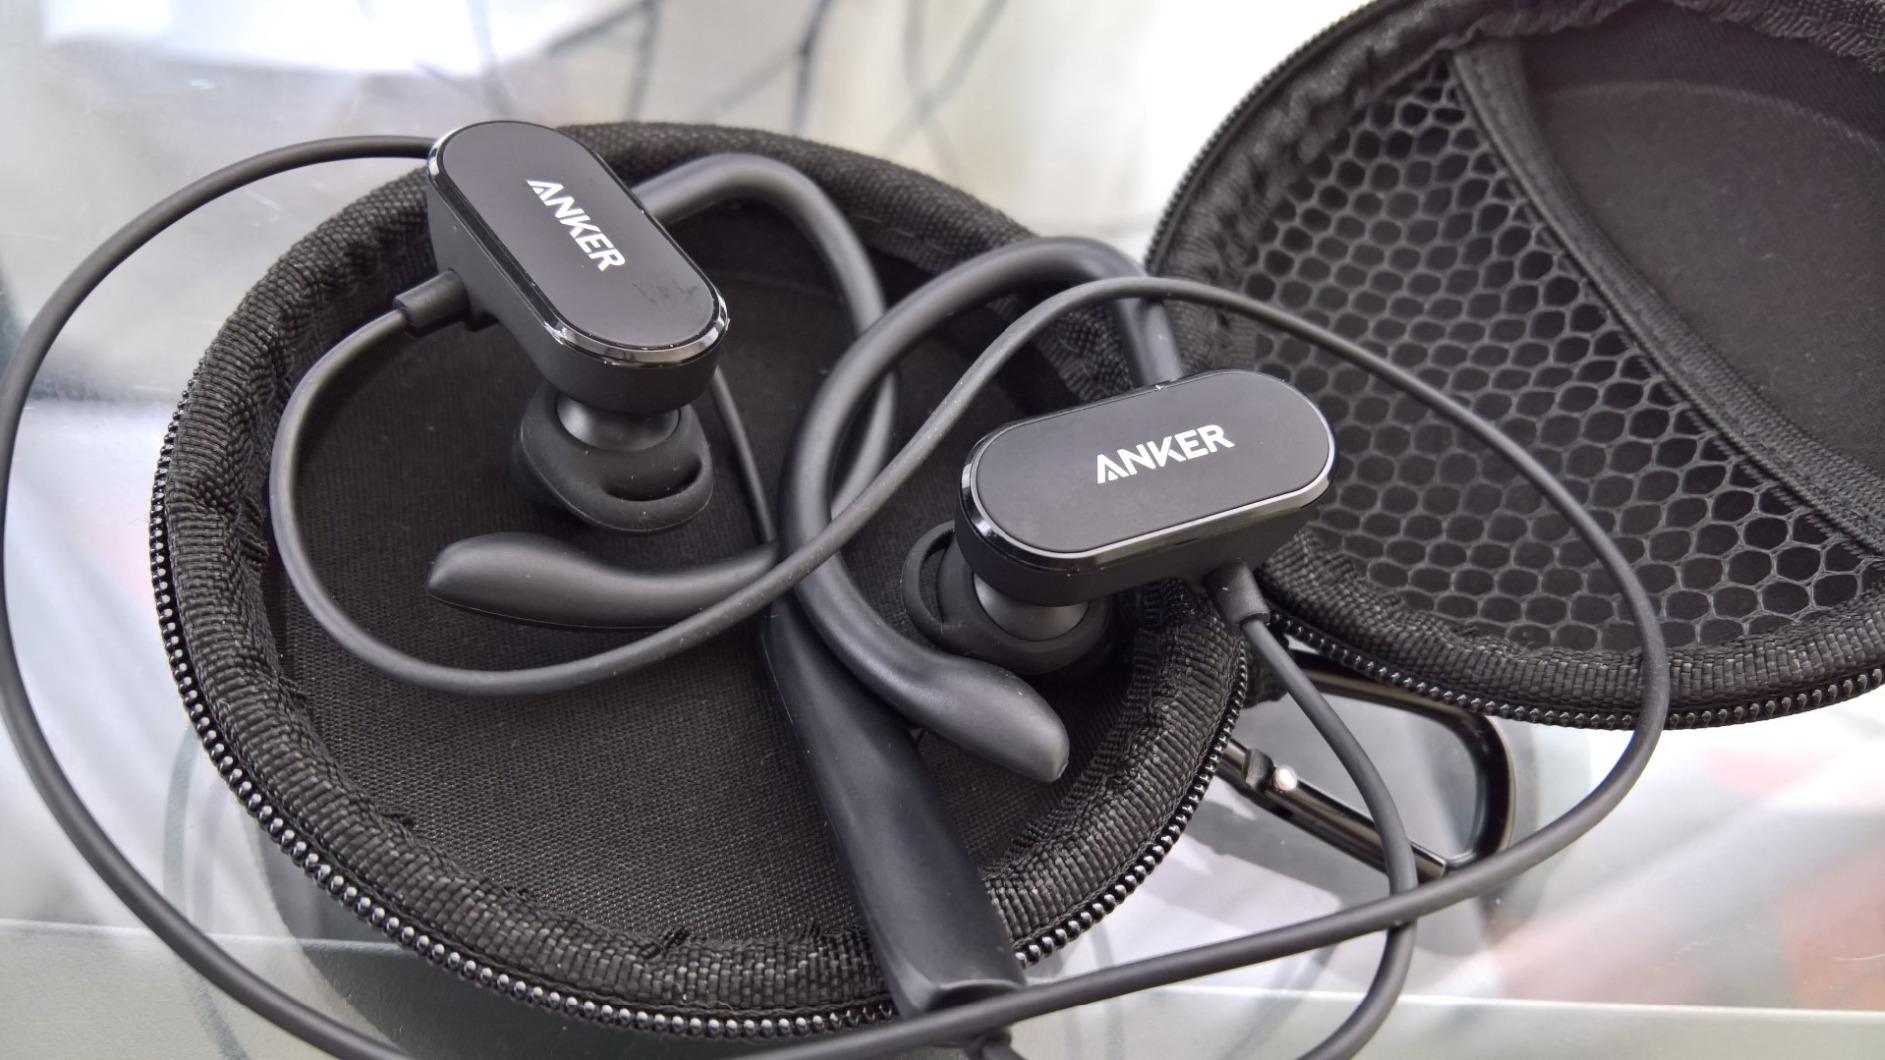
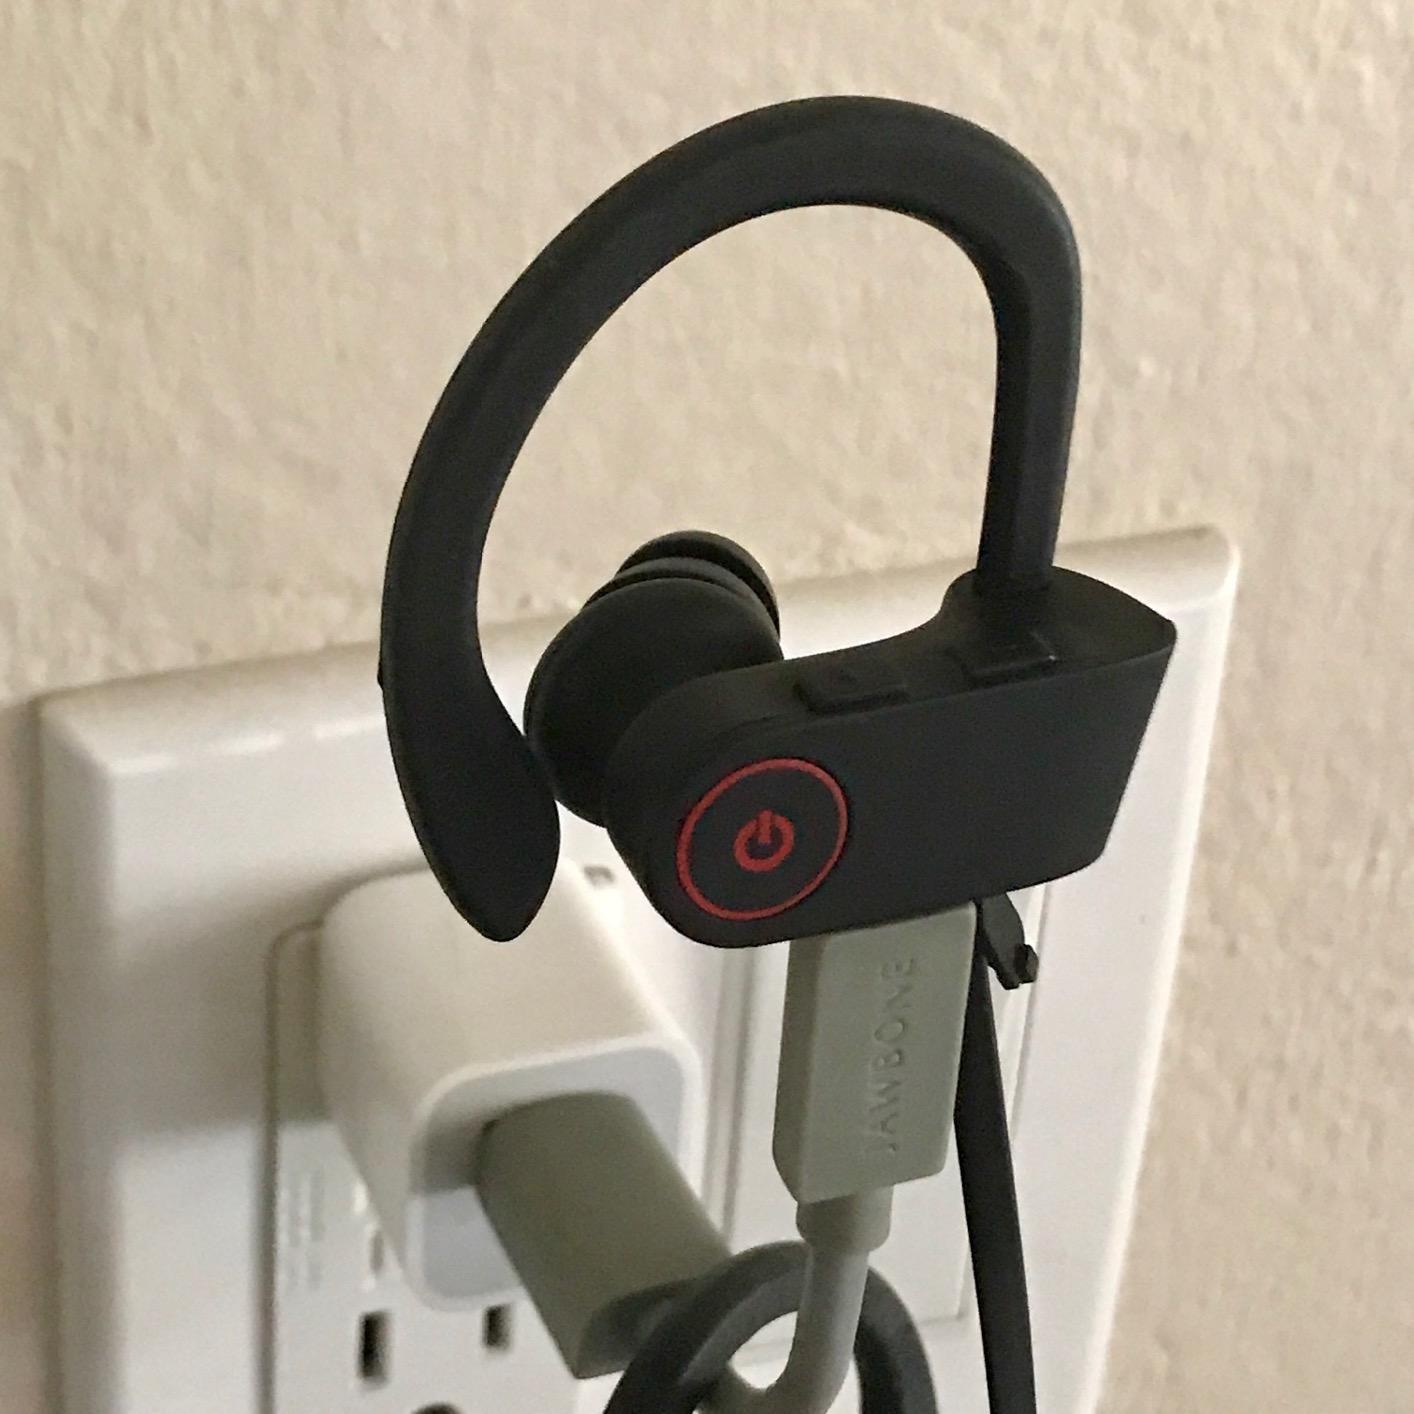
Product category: headphones
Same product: no